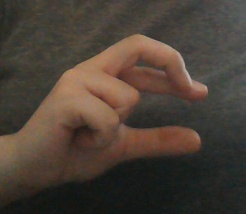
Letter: thal